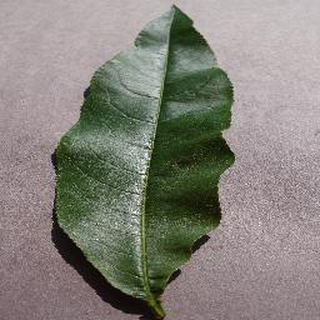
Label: healthy_peach